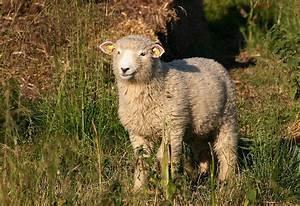
sheep